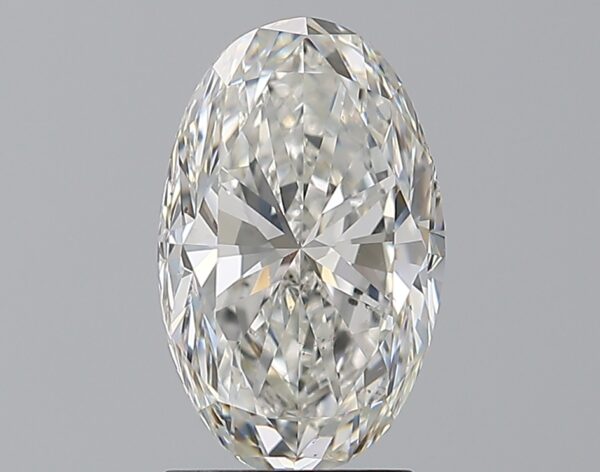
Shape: oval
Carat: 2.5
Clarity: VS2
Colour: G
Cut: GD
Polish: EX
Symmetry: VG
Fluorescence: N
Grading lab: GIA
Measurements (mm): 10.99 x 6.83 x 4.69